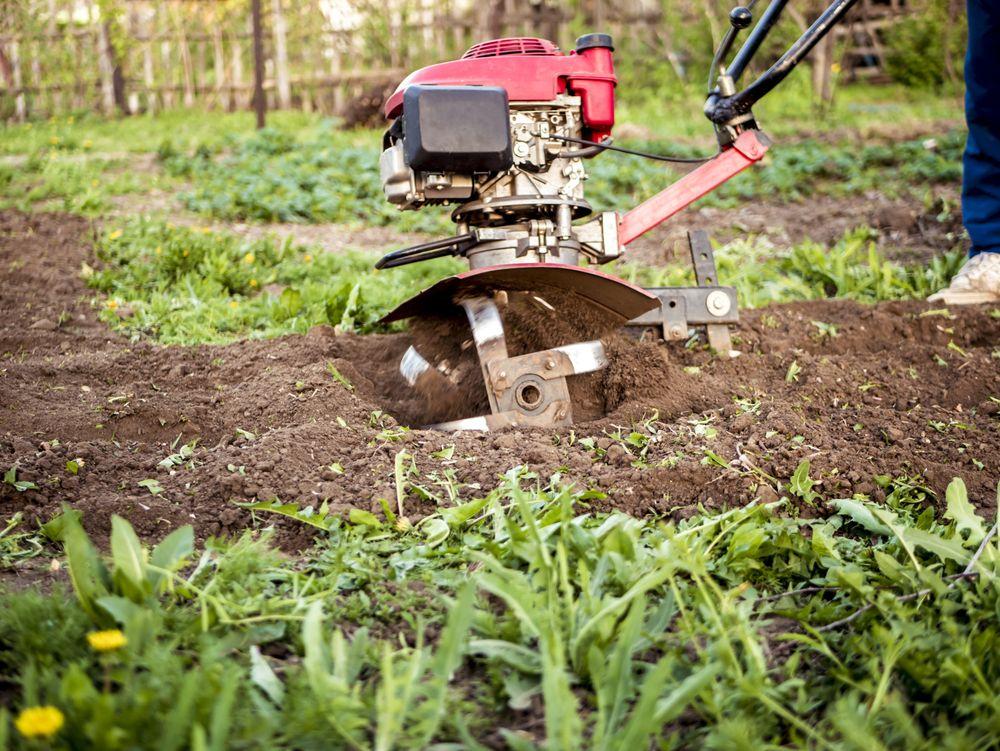
Jembe la injini la mkono linalotumika katika kuchanganya udongo ndani ya shamba. Kikiwa kinasaidia kuongeza ufanisi na kupunguza nguvu kazi za wakulima, hivyo kuleta kilimo chenye tija  na mafanikio.